Václav Havel

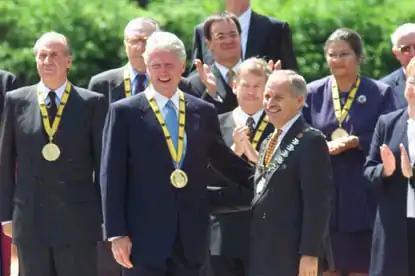
Havel, along with Bill Clinton, King Juan Carlos I of Spain and Simone Veil in 2000

During the first week of the Warsaw Pact invasion of Czechoslovakia in August 1968, Havel assisted the resistance by providing an on-air narrative via Radio Free Czechoslovakia station (at Liberec). Following the suppression of the Prague Spring in 1968, he was banned from the theatre and became more politically active. He took a job at Krakonoš brewery in Trutnov, an experience he wrote about in his play "Audience". This play, along with two other "Vaněk" plays (so-called because of the recurring character Ferdinand Vaněk, a stand in for Havel), became distributed in samizdat form across Czechoslovakia, and greatly added to Havel's reputation of being a leading dissident (several other Czech writers later wrote their own plays featuring Vaněk). This reputation was cemented with the publication of the "Charter 77" manifesto, written partially in response to the imprisonment of members of the Czech psychedelic rock band The Plastic People of the Universe; Havel had attended their trial, which centered on the group's non-conformity in having long hair, using obscenities in their music, and their overall involvement in the Prague underground movement. Havel co-founded the Committee for the Defense of the Unjustly Prosecuted in 1979. His political activities resulted in multiple imprisonments by the authorities, and constant government surveillance and questioning by the secret police (Státní bezpečnost). His longest period in prison, from May 1979 to February 1983, is documented in letters to his wife that were later published as "Letters to Olga".